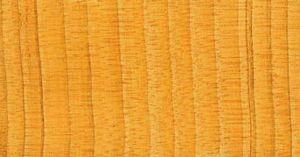
Le bois est un matériau naturel d'origine végétale. Il est constitué par un tissu végétal formant la plus grande partie du tronc des plantes ligneuses. Le bois assure, chez la plante, le rôle de conduction de la sève brute des racines jusqu’aux feuilles et le rôle de soutien mécanique de l'arbre ou de l'arbuste. Il sert aussi parfois de tissu de réserve.
Metzora, Metzorah, M’tzora, Mezora, Metsora ou M’tsora, 9ᵉ mot et premier significatif de la parasha, est la 28ᵉ section hebdomadaire du cycle annuel de lecture de la Torah et la cinquième du Livre du Lévitique.